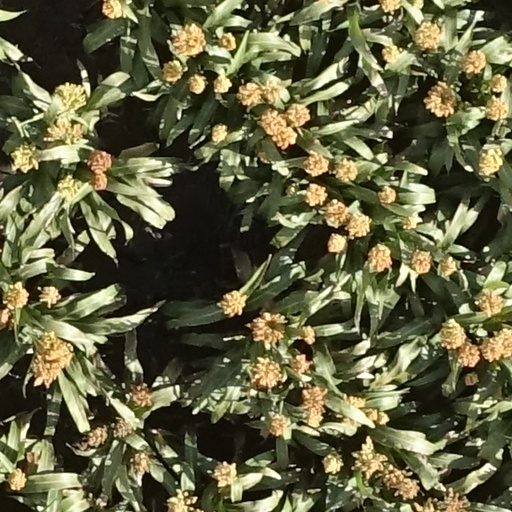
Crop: sorghum